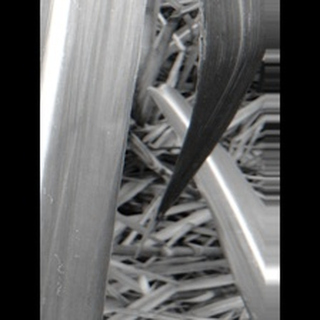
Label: healthy_sugarcane